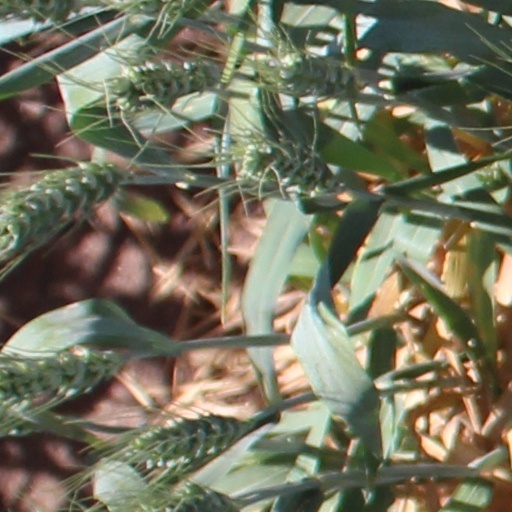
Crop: wheat